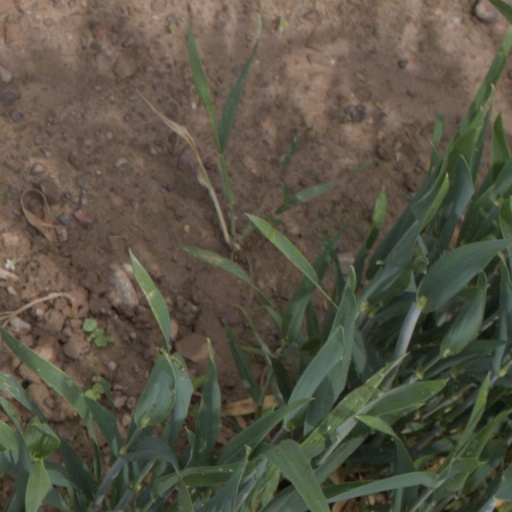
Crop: wheat